Aliaksandr Voranau

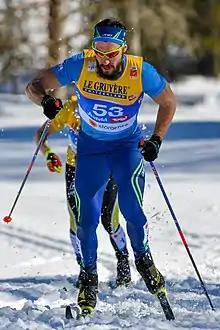
Voranau in 2019

Aliaksandr Voranau (born 15 March 1990) is a Belarusian cross-country skier. He competed in the 2018 Winter Olympics and the 2022 Winter Olympics.